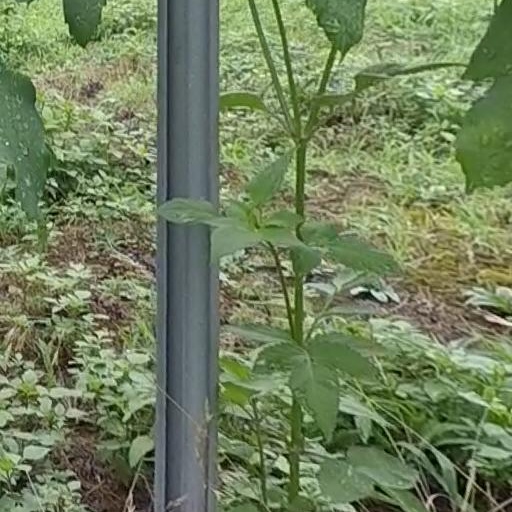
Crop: grape